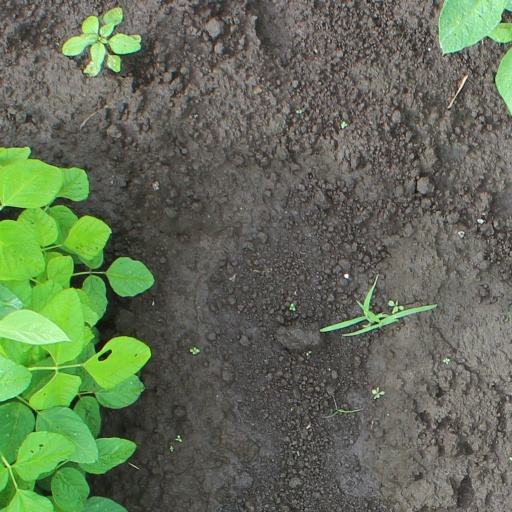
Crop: soybean